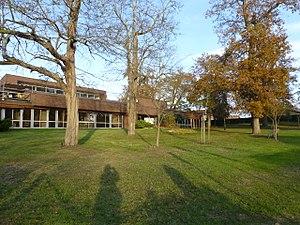
Cestas, Hôtel de ville côté jardin.